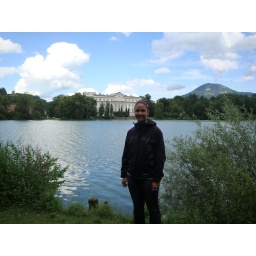
SOM tour- view where the Von Trapp children fell into the lake and the backside of the house used in the movie.